Capital of Indonesia

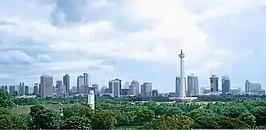
Monas stands in the centre of Merdeka Square, in the heart of the national capital of Jakarta. Most of Jakarta's landmarks and monuments were built during the Sukarno era.

During Sukarno's presidency, Jakarta was established and developed as the capital of the new republic. In 1957, Sukarno laid the foundation and street grid layout of Palangkaraya as a new planned capital of Central Kalimantan province. Sukarno however, foresaw the new city as the possible new national capital in the future. The vast available area and its geographic location in the centre of the archipelago was the city's main advantage. Nevertheless, Sukarno seemed to favour Jakarta instead. In the late 1950s to the first half of the 1960s, he filled Jakarta with monuments and statues. Numbers of monumental projects were conceived, planned, and initiated during his administration, including Monumen Nasional, Istiqlal mosque, DPR/MPR Building, and Gelora Bung Karno stadium. Sukarno also filled Jakarta with nationalistic monuments and statues, including Selamat Datang Monument, Dirgantara Monument at Pancoran, and the West Irian Liberation Monument at Lapangan Banteng. Although many of the projects were completed later, Sukarno is credited for shaping Jakarta's monuments and landmarks. He desired Jakarta to be the beacon of a powerful new nation.